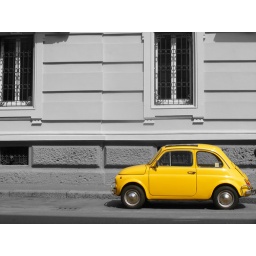
yellow mini in front of grey scale building